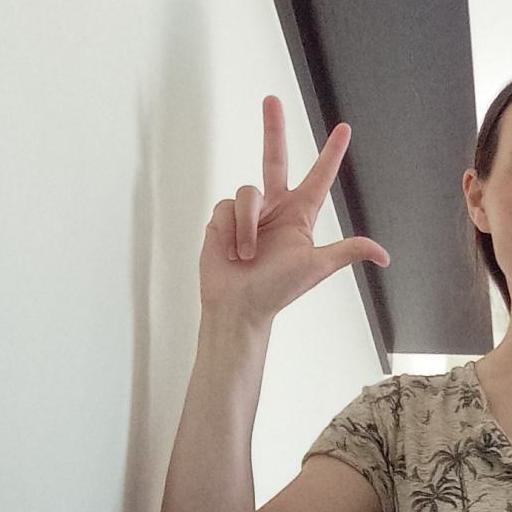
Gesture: three2